Caíño blanco

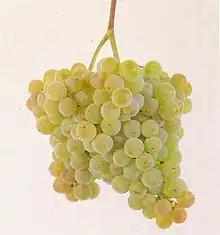
DNA evidence has suggested that Albariño is one of the parent varieties to Caíño blanco.

Ampelographers believe that Caíño blanco is native to the northwest Iberian Peninsula and was likely the result of a natural crossing between Albariño and Azal tinto. Caíño blanco has been growing in the Spanish wine region of Galicia and northern Portugal since at least 1722 when it was first mentioned so the crossing between Albariño and Azal tinto would have had to occur sometime before the 18th century. Swiss geneticist José Vouillamoz notes that the DNA evidence linking Caíño blanco to Albariño and Azal tinto is based on analysis of only 27 genetic markers and that the Caiño family of grapes (which includes Caiño tinto, Caiño Bravo/Azal tinto, Caiño Berzal, Caiño Frexio and Caiño Redondo) has a very complex genetic history which would require more analysis in order to confirm Caíño blanco's origins.